Chris Eliopoulos

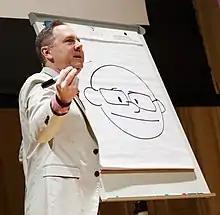
Eliopoulos presents in 2019

Eliopoulos is known as a prolific letterer, in particular for hand-lettering the first 100 issues of the ongoing "Savage Dragon" series, even after much of the comic book industry (including Eliopoulos himself, on other titles) had come to rely on computer-generated fonts for dialogue; this was done at "Savage Dragon" creator Erik Larsen's request; Larsen preferring the individual look of hand-lettered dialogue.